All Saints' Church, Wistow

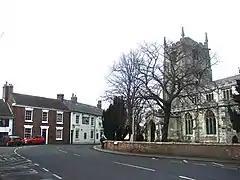
South-east view of the church, in 2006

The church is built of Magnesian Limestone, with a roof of tiles and Welsh slate. 13th century features include the south arcade, west door, and lancet windows to the nave, some of which contain mediaeval glass. The east window is 14th century, with five lights, while the other windows in the chancel are 15th century and flat headed. The tower has three stages, and is in the Perpendicular style. Inside, there is an 18th-century memorial with a carved death's head and painted shield.